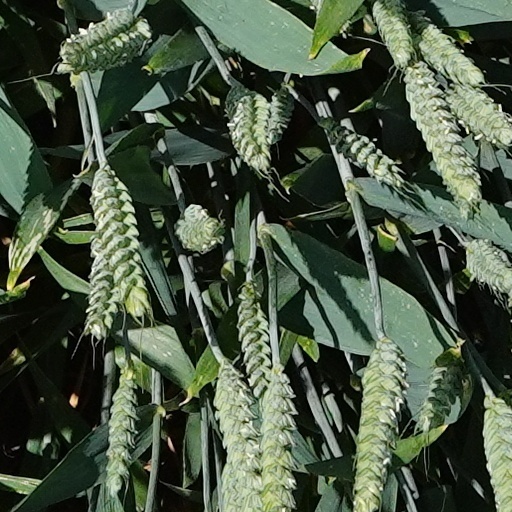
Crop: wheat